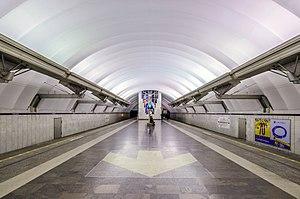
Tchkalovskaïa est une station de la ligne 5 du Métro de Saint-Pétersbourg, en Russie. Depuis son ouverture en 1997, cette station faisait partie de la ligne 4 mais à partir de 2009, le tronçon Komendantski prospekt-Sadovaïa a été transféré sur la ligne 5 récemment inaugurée.